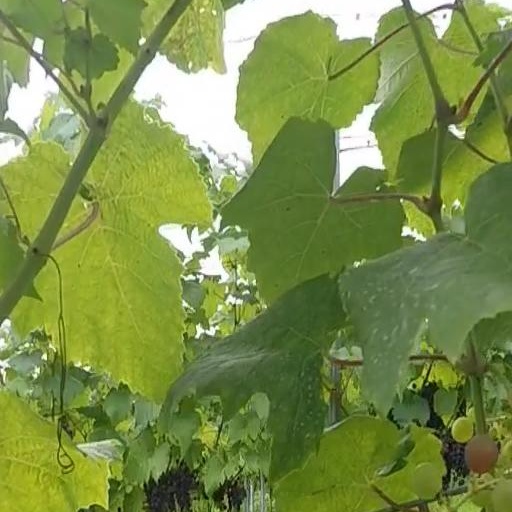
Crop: grape